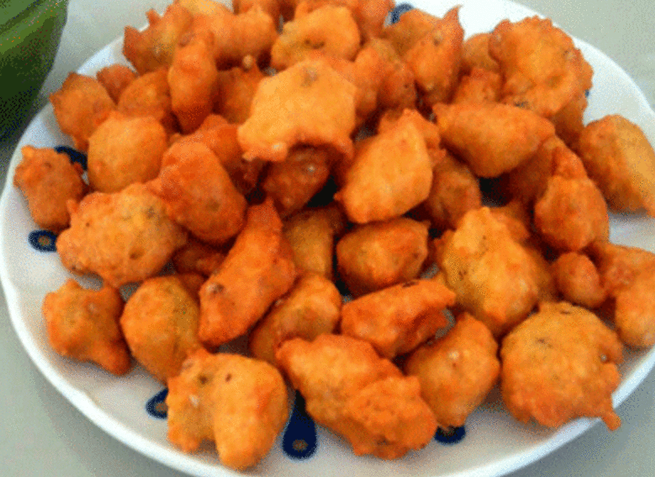
Dish: pakode